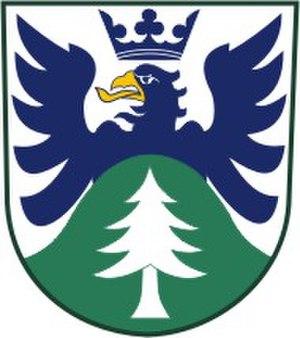
Orlické Záhoří est une commune du district de Rychnov nad Kněžnou, dans la région de Hradec Králové, en République tchèque. Sa population s'élevait à 187 habitants en 2017.